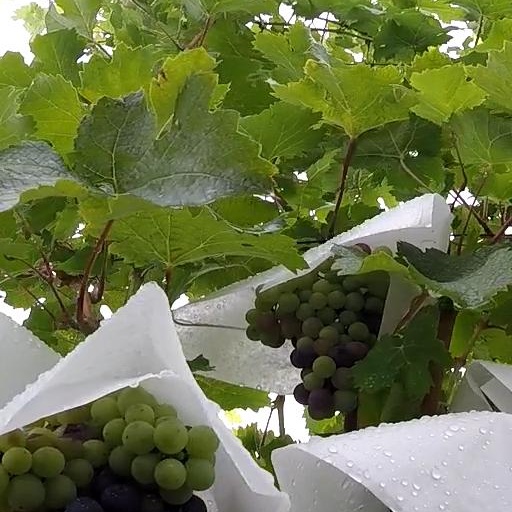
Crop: grape